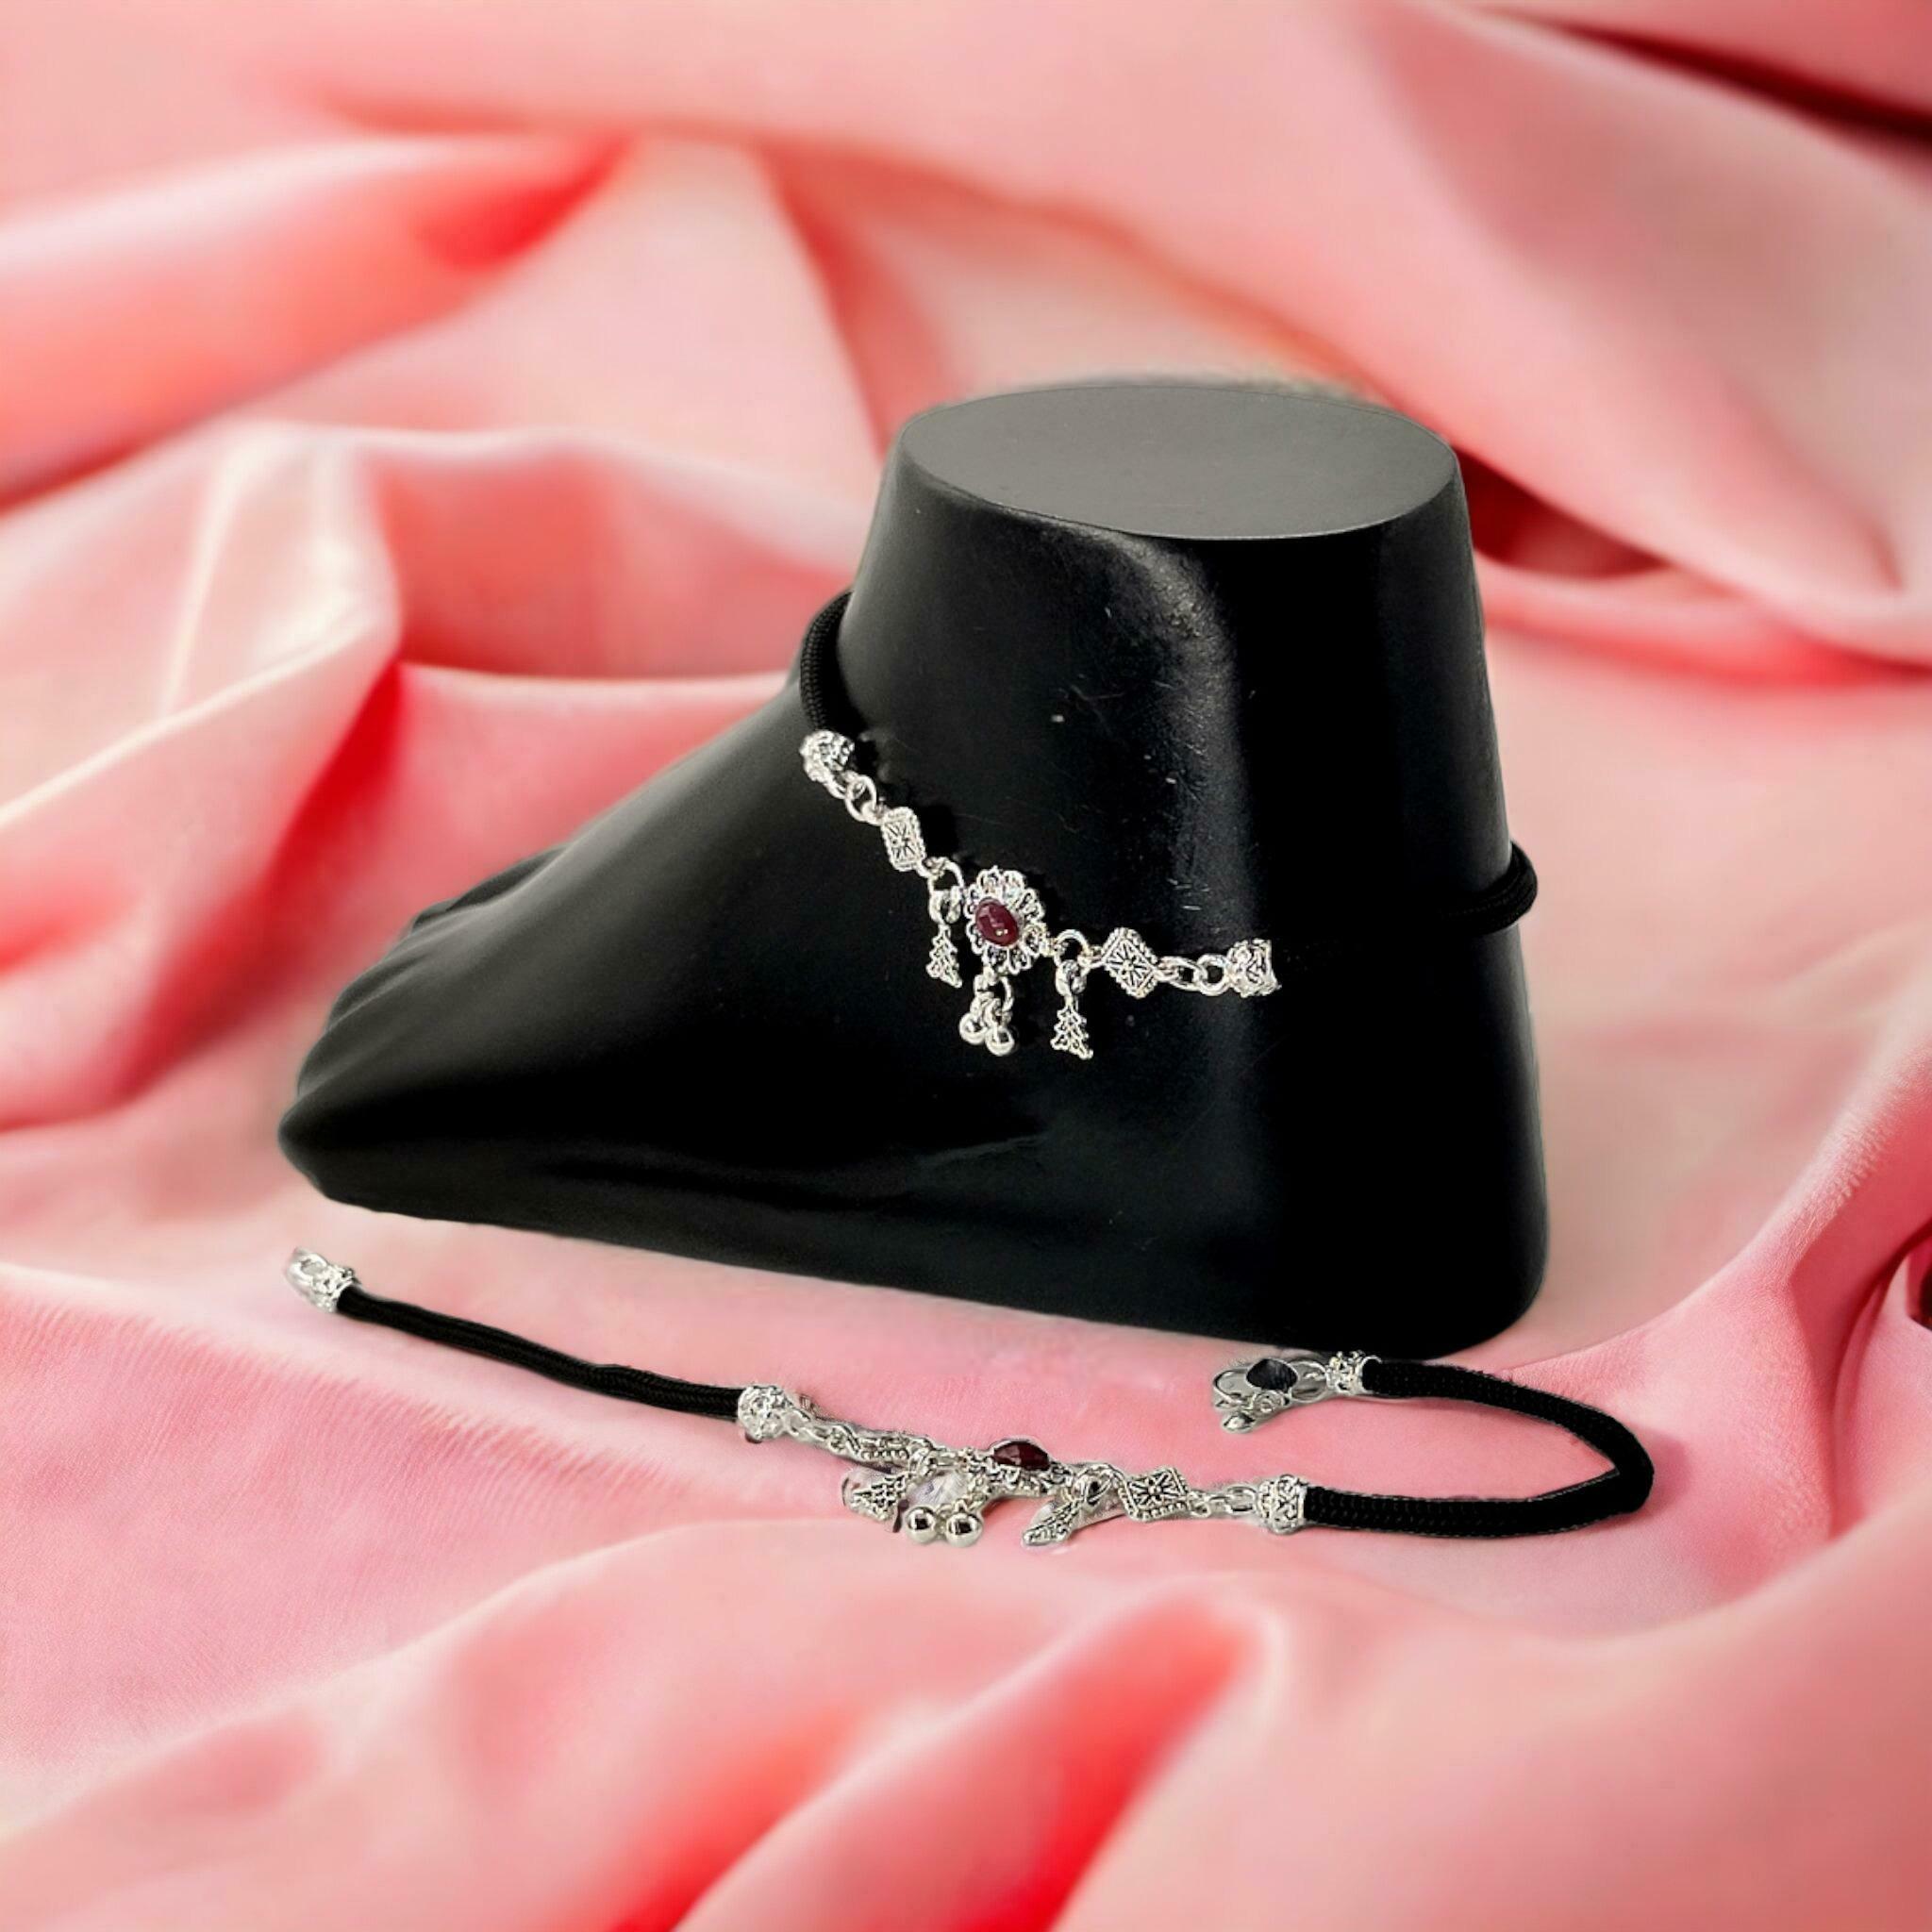
BR Ornaments Shimmering Graceful Women Anklets & Toe Rings Alloy Anklet (Pack of 2)
Type: Anklet
Brand: BR Ornaments
Price: Rs. 230
 This silver anklet looks good with all indian outfitsor traditional outfits suitable girls and women of all ages. grab this pair of anklets, you will feel stylish ankle and shining silver anklet will make beautiful, you must buy the sns traders anklets you will never go wrong with the latest design, fancy anklets in silver jewellery.